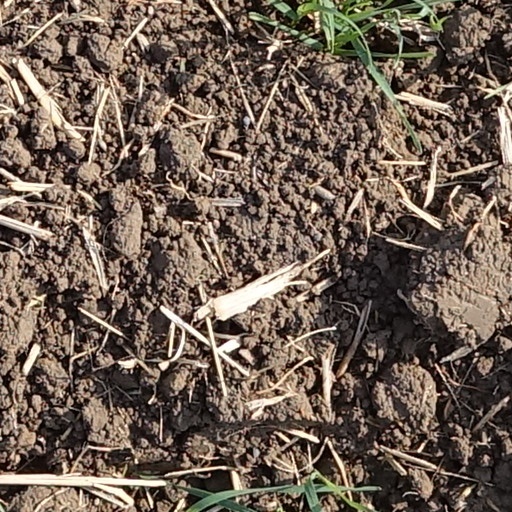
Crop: wheat